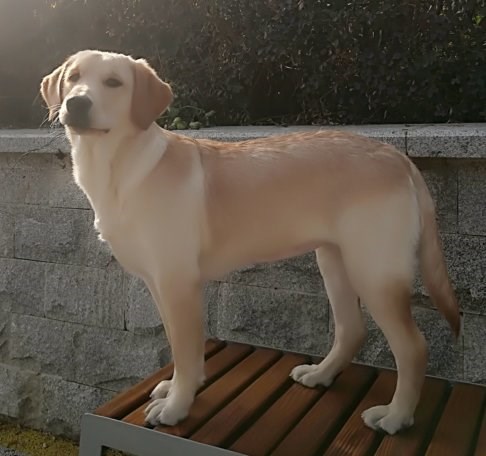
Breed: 3580-n000122-Labrador_retriever